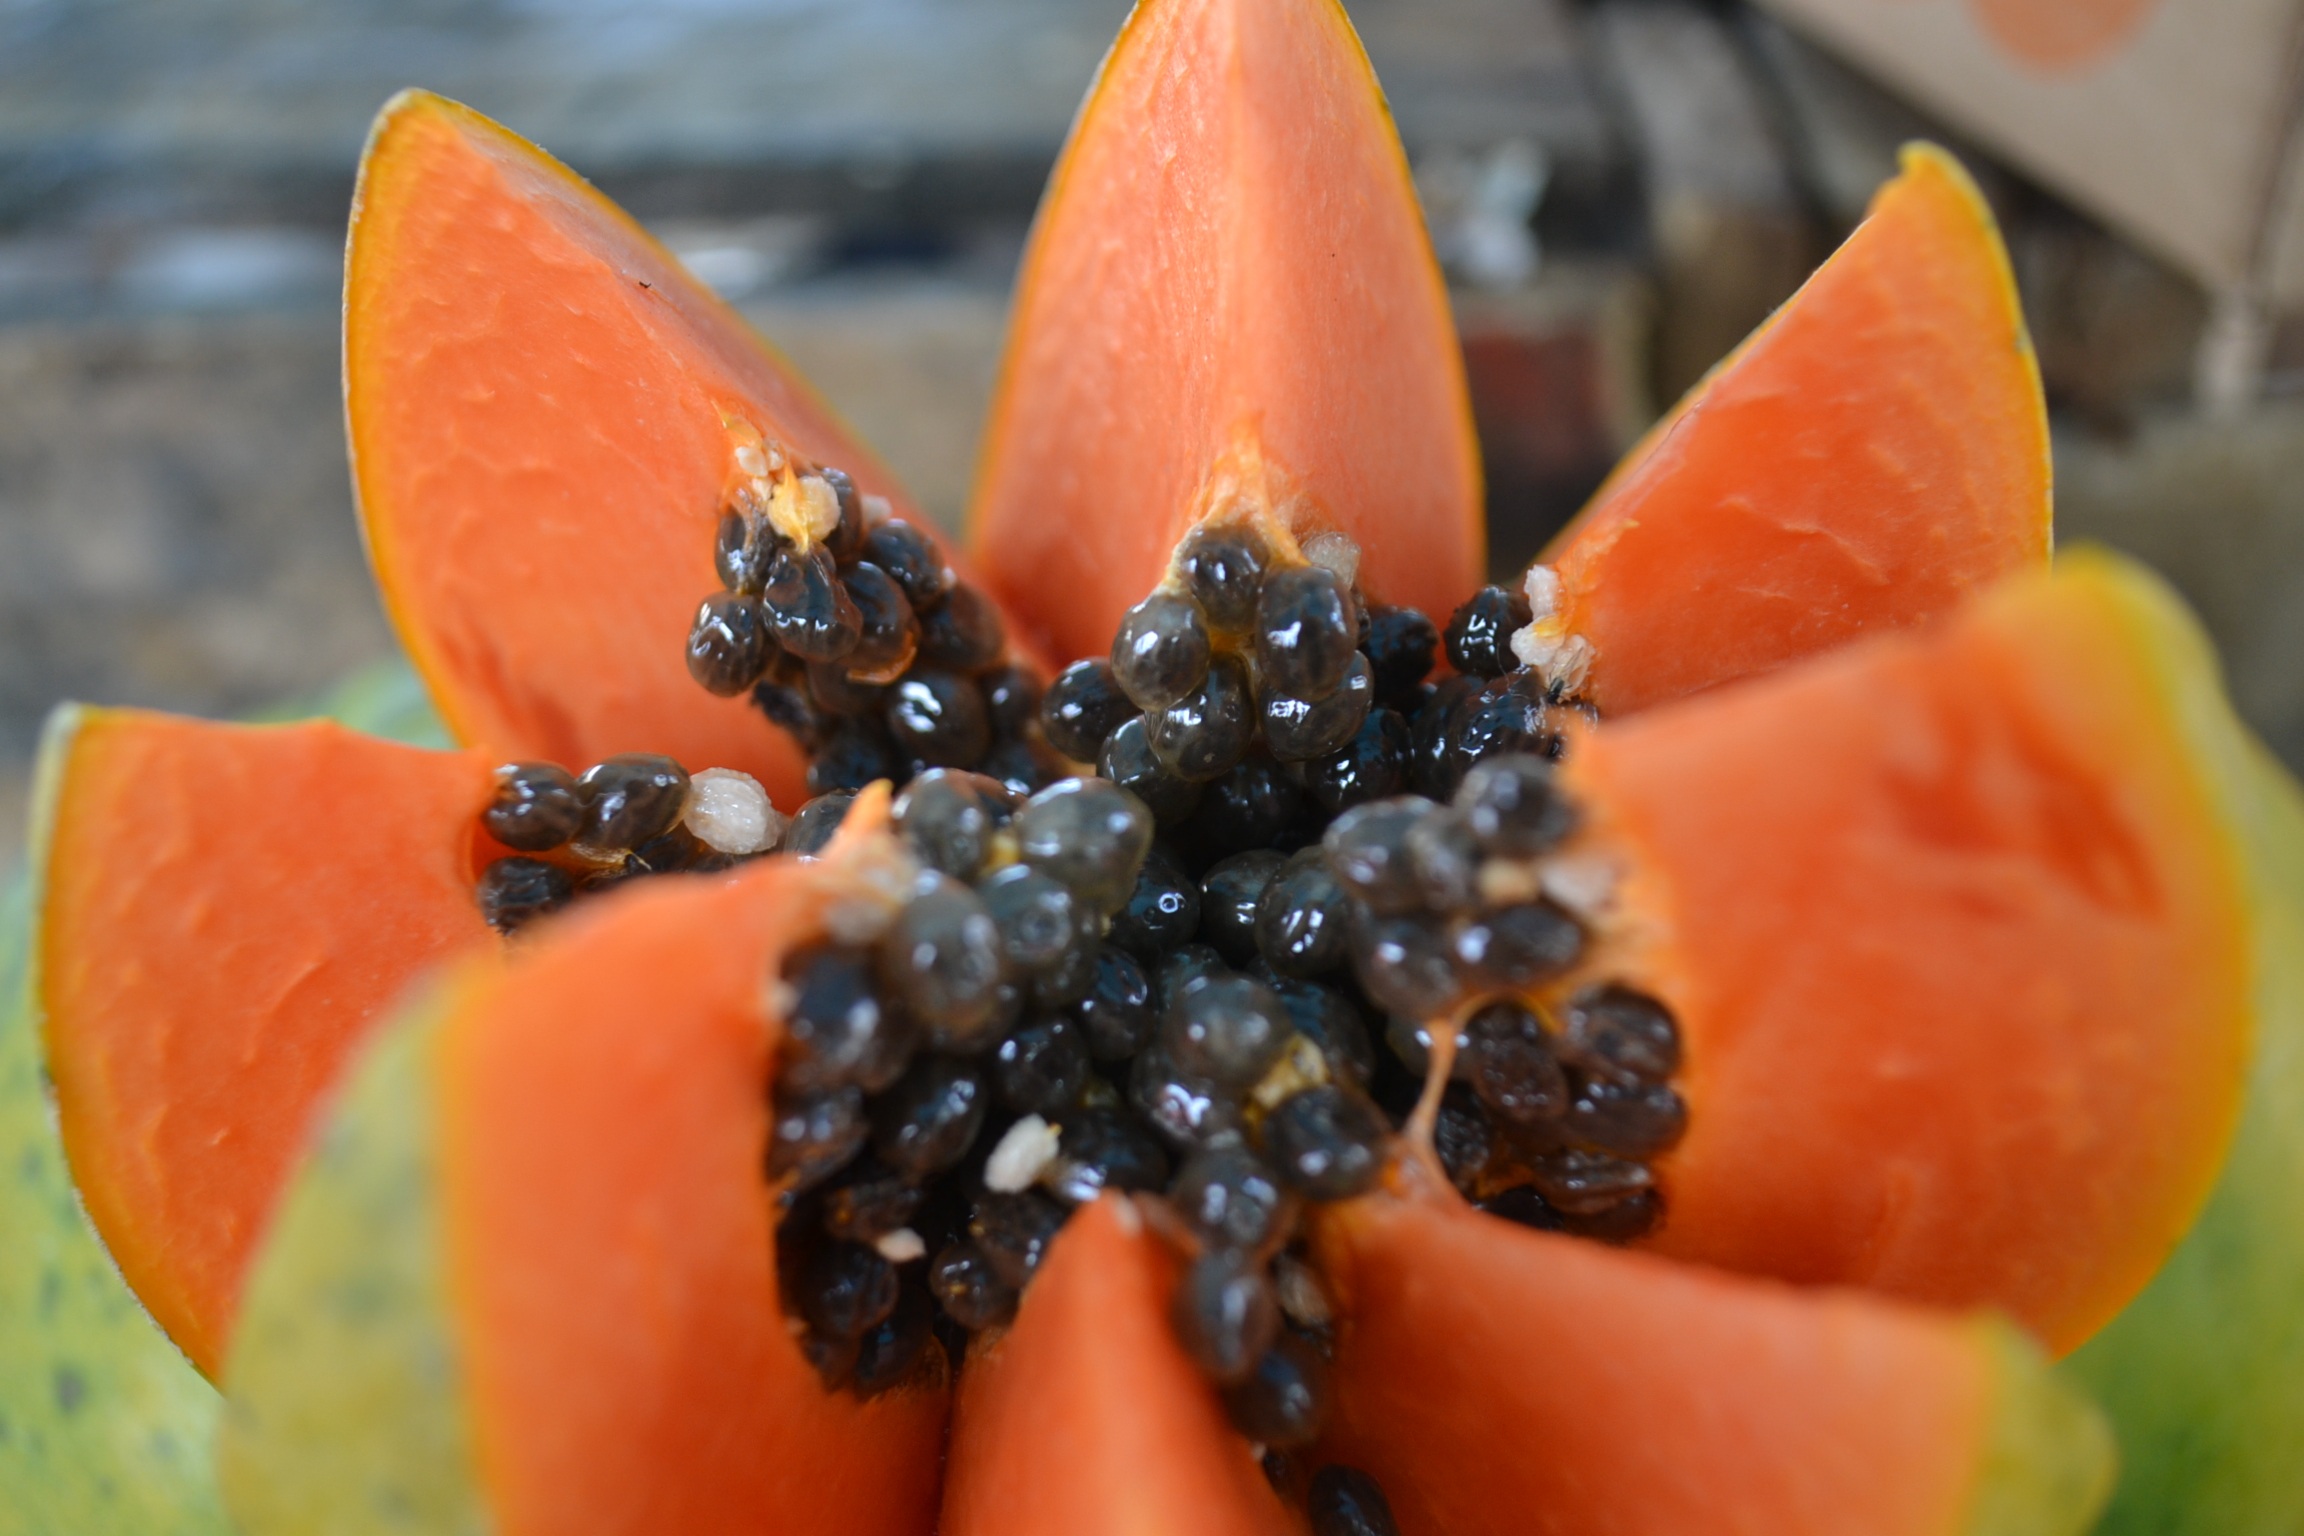
plant, fruit, flower, food, produce, healthy, snack, vegetables, fair, macro photography, power supply, papaya, flowering plant, land plant, feuits